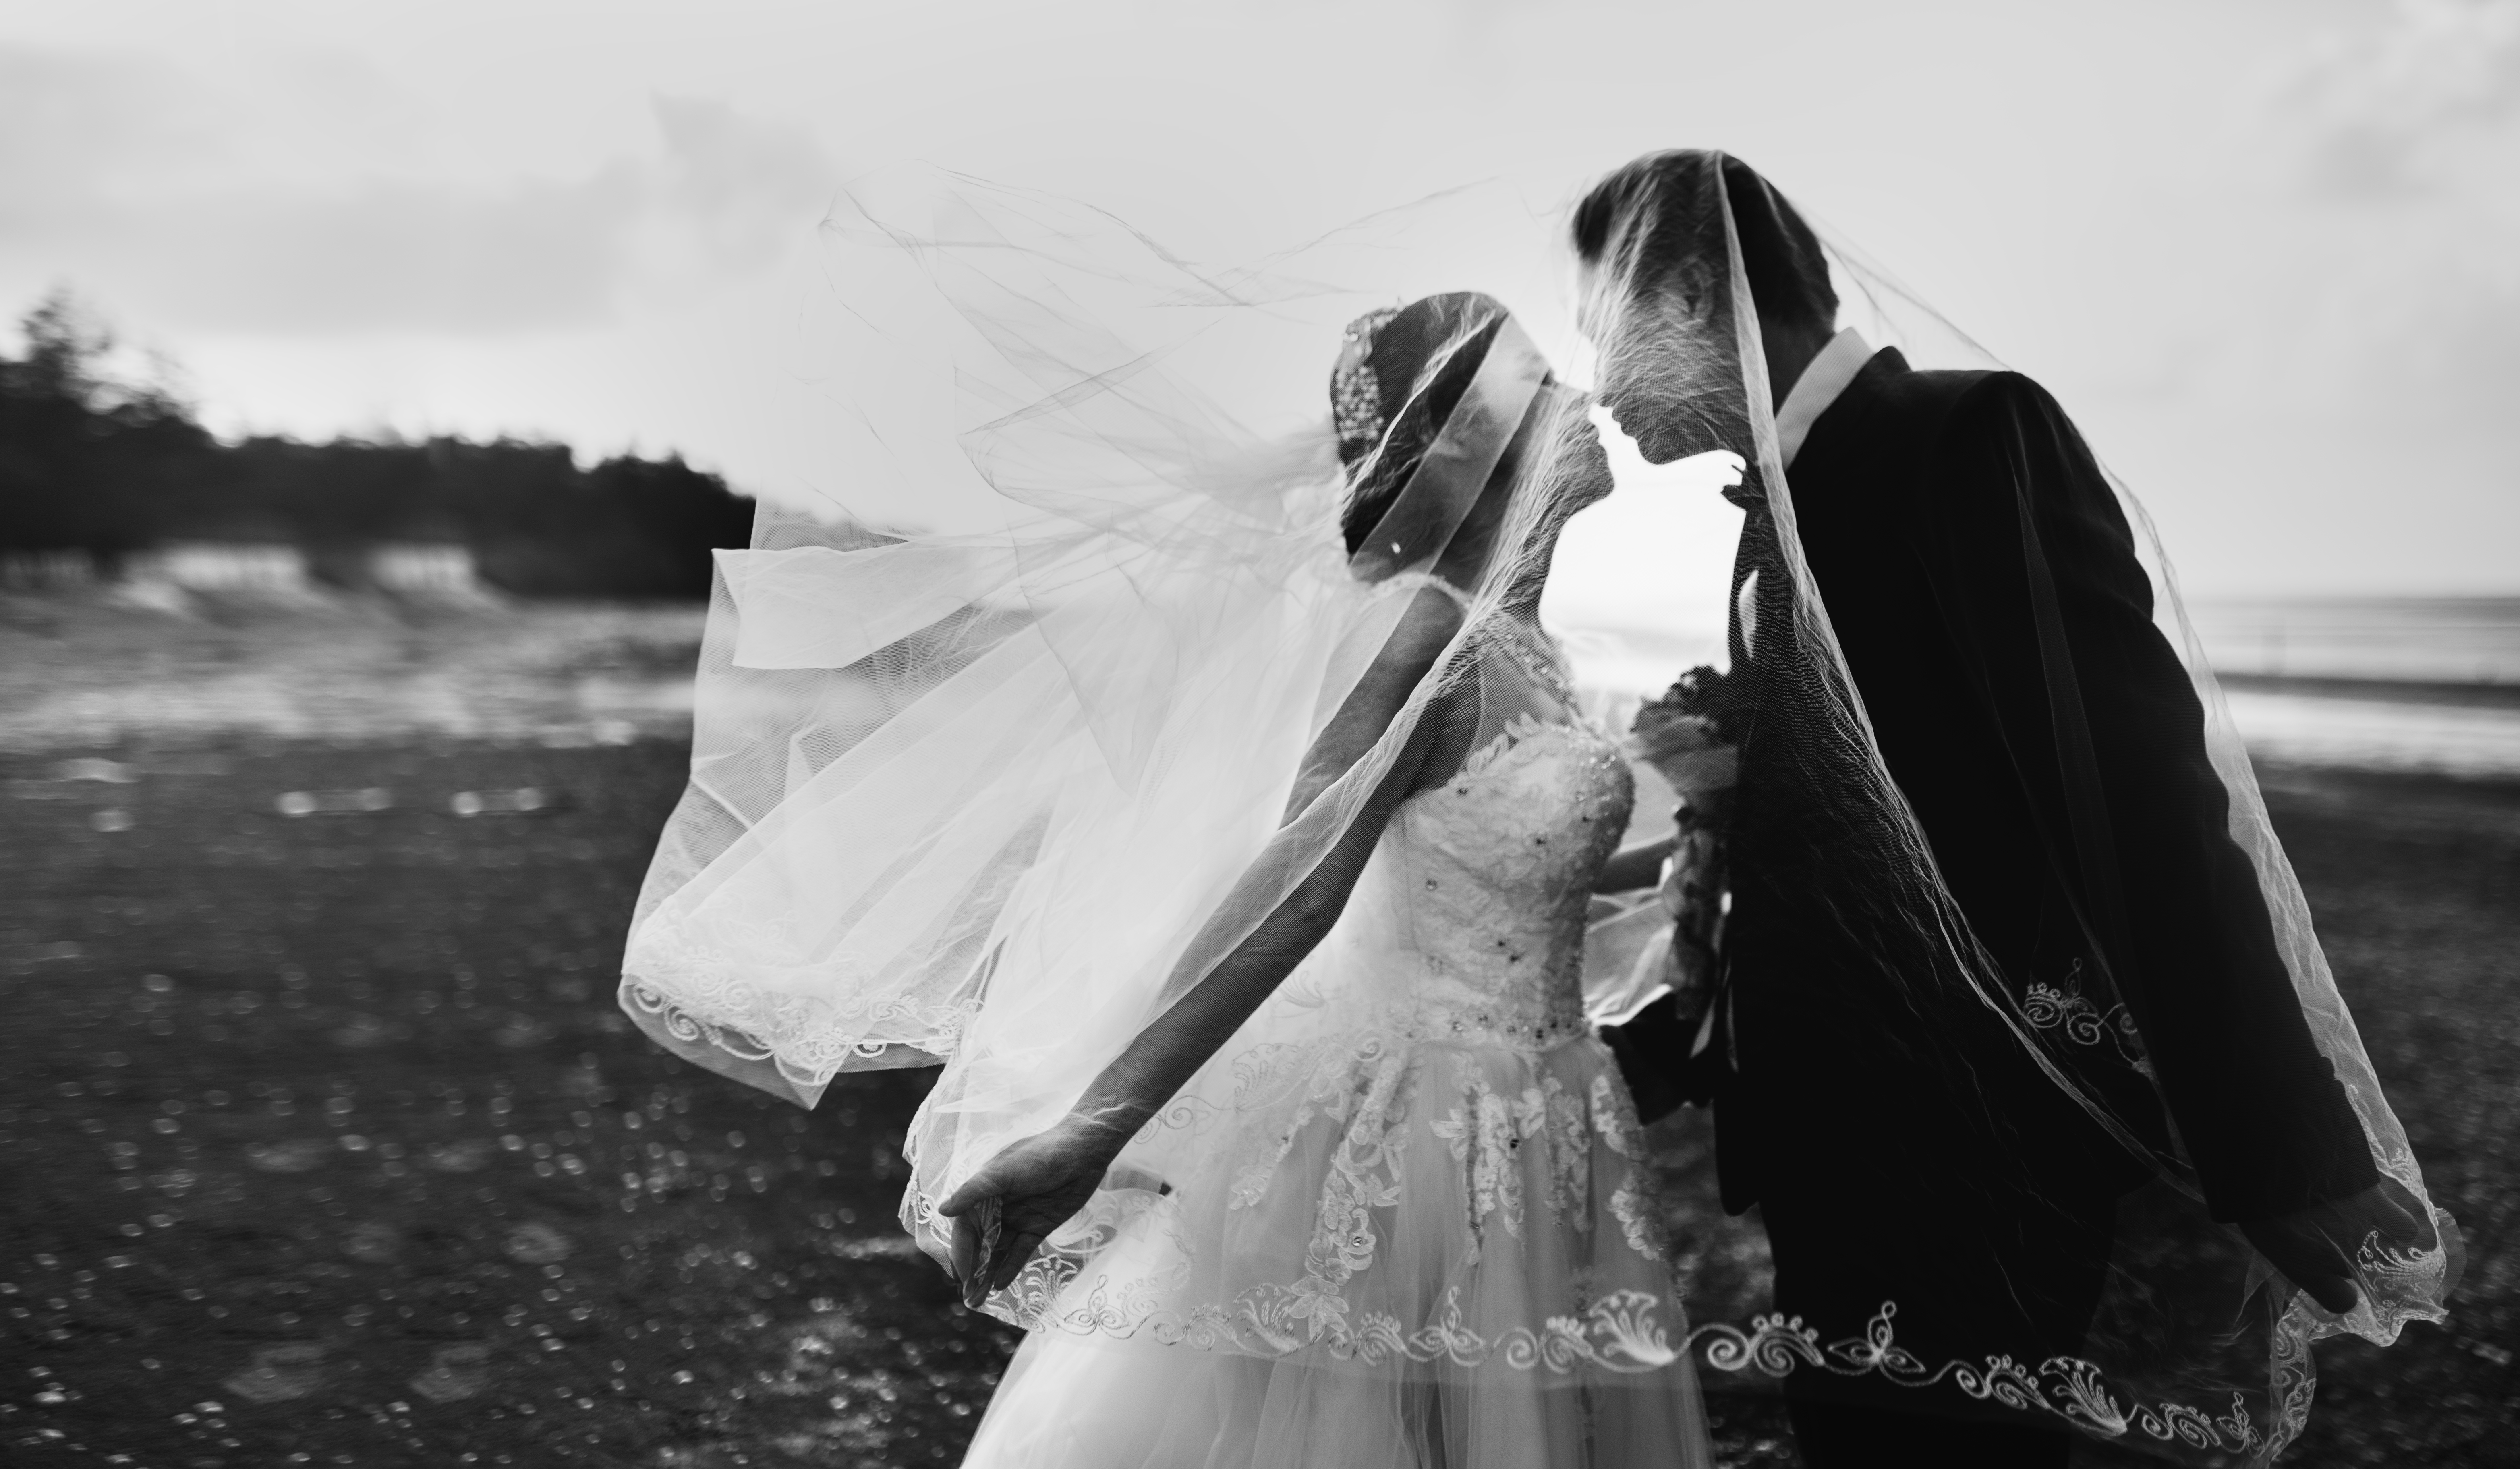
man, beach, sand, person, suit, black and white, woman, white, photography, love, couple, romance, black, monochrome, together, wedding, wedding dress, bride, groom, married, marriage, ceremony, dress, photograph, lovers, gown, veil, in love, monochrome photography, bridal clothing, wedding gown